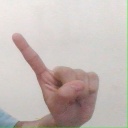
अक्षर: ए